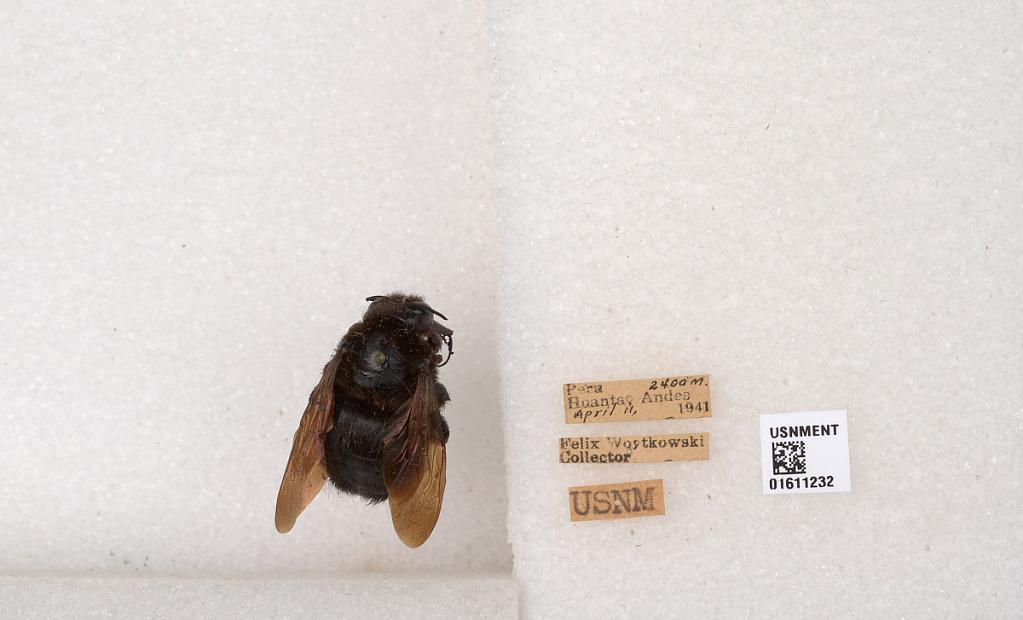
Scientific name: Xylocopa
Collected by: J. Foerster
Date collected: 1941-4-11
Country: Peru
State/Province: Ayacucho
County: Huanta
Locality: Huanta, Andes